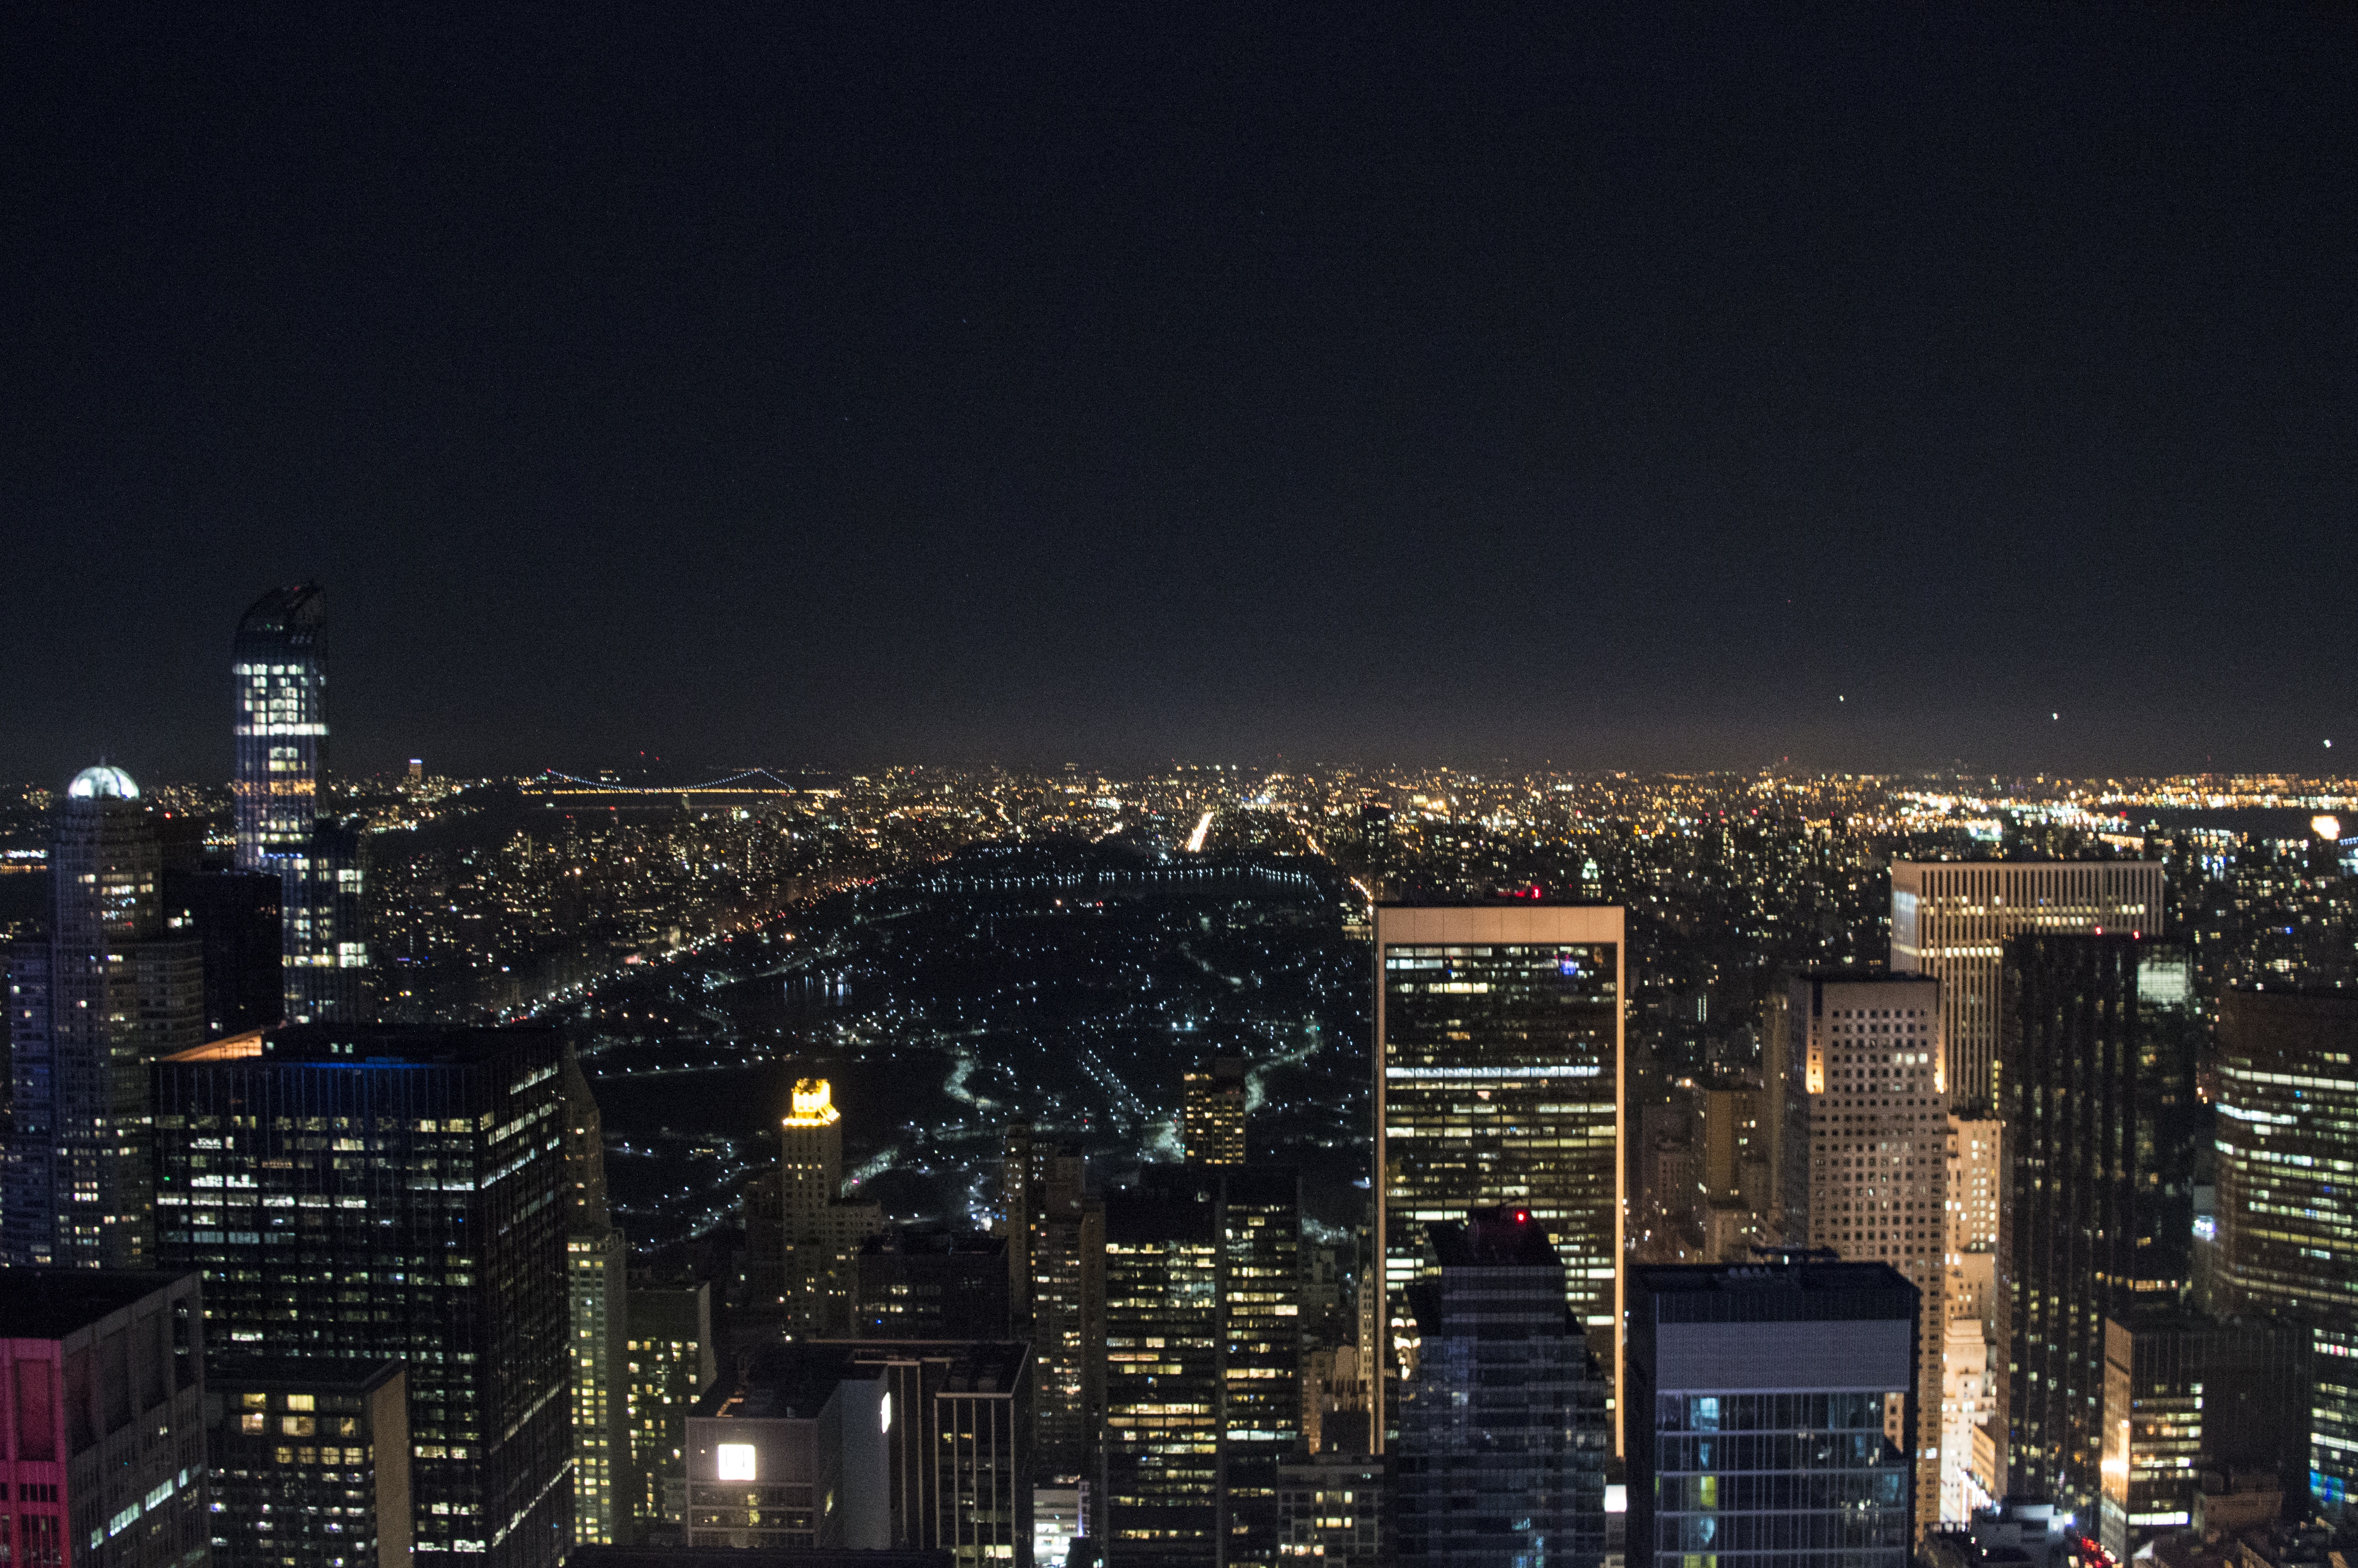
landscape, horizon, light, architecture, sky, skyline, street, night, town, city, skyscraper, urban, new york city, cityscape, downtown, dark, dusk, evening, tower, landmark, business, modern, tower block, buildings, scene, metropolis, aerial photography, urban area, residential area, geographical feature, human settlement, atmosphere of earth, metropolitan area